Joan Jett

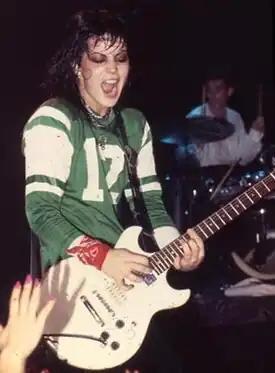

At age 16, Jett became a founding member of the Runaways with drummer Sandy West. After the brief tenure of Micki Steele, who sang and played bass, Jackie Fox, Lita Ford, and Cherie Currie soon joined to complete the band which created the classic lineup. While Currie initially fronted the band, Jett shared some lead vocals, played rhythm guitar, and wrote or co-wrote some of the band's material along with Ford, West, and Currie. This lineup recorded three albums.